Saint-Germain-des-Champs

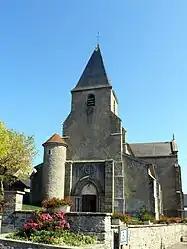
The church in Saint-Germain-des-Champs

Saint-Germain-des-Champs is a commune in the Yonne department in Bourgogne-Franche-Comté in north-central France.